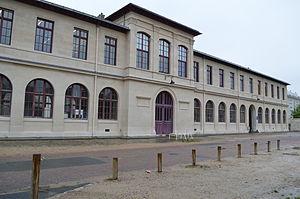
La façade Nord du bâtiment du musée Fragonard après son ravalement en 2013.
Le musée Fragonard rassemble les collections de l’École nationale vétérinaire d'Alfort située à Maisons-Alfort. Il est dédié à l'anatomiste Honoré Fragonard et a pris le nom de musée Fragonard de l’École vétérinaire de Maisons-Alfort à l’occasion de sa réouverture le 1ᵉʳ novembre 2008.
L'École nationale vétérinaire d'Alfort est un établissement public d'enseignement supérieur et de recherche, placé sous la tutelle du ministère chargé de l'Agriculture. Son site principal est situé à Maisons-Alfort dans le Val-de-Marne.